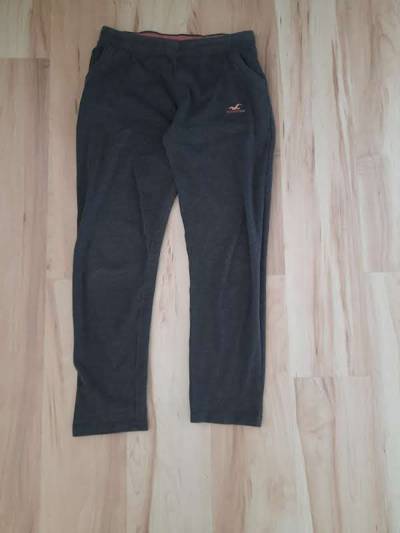
Waste category: clothes